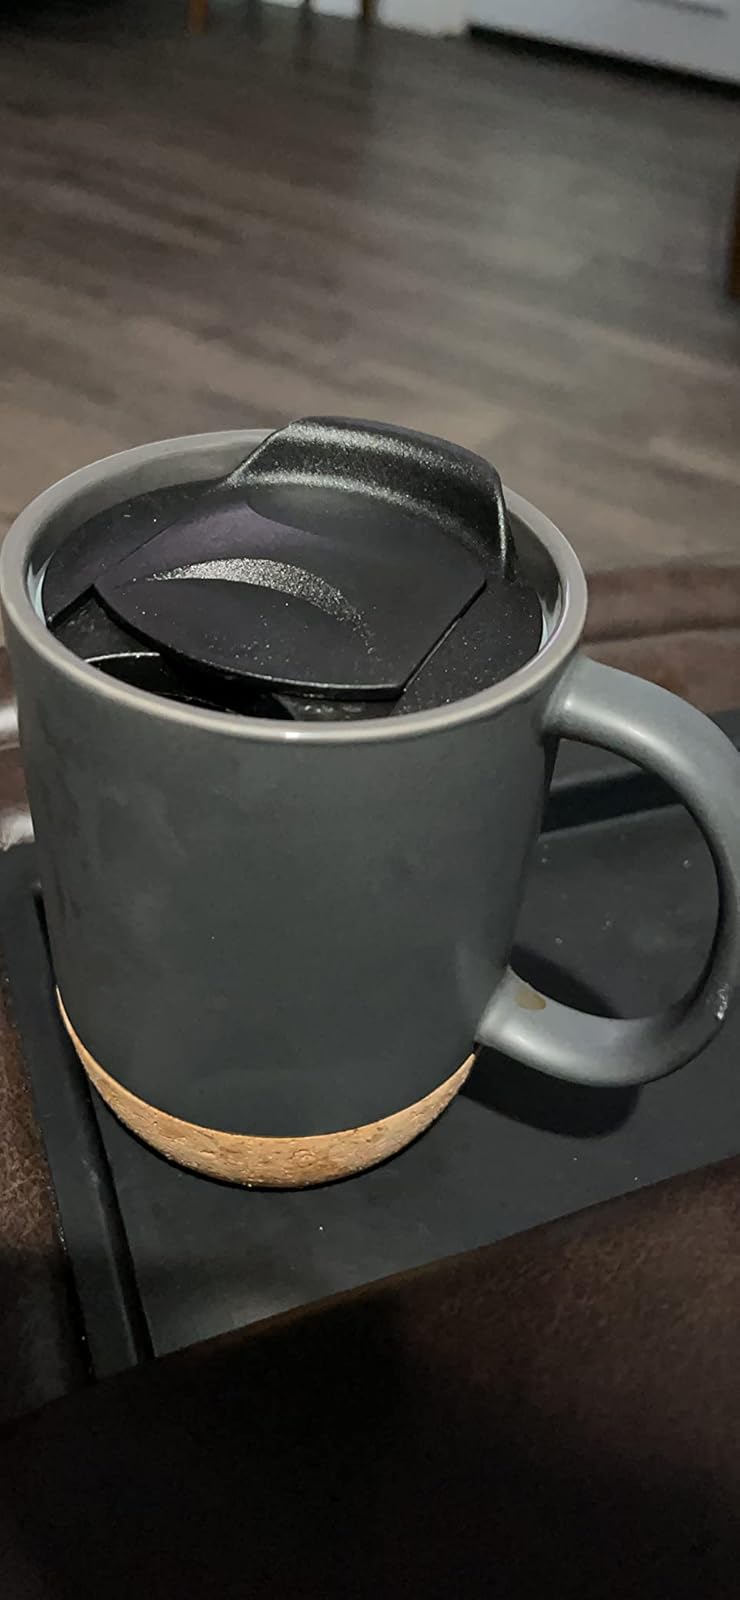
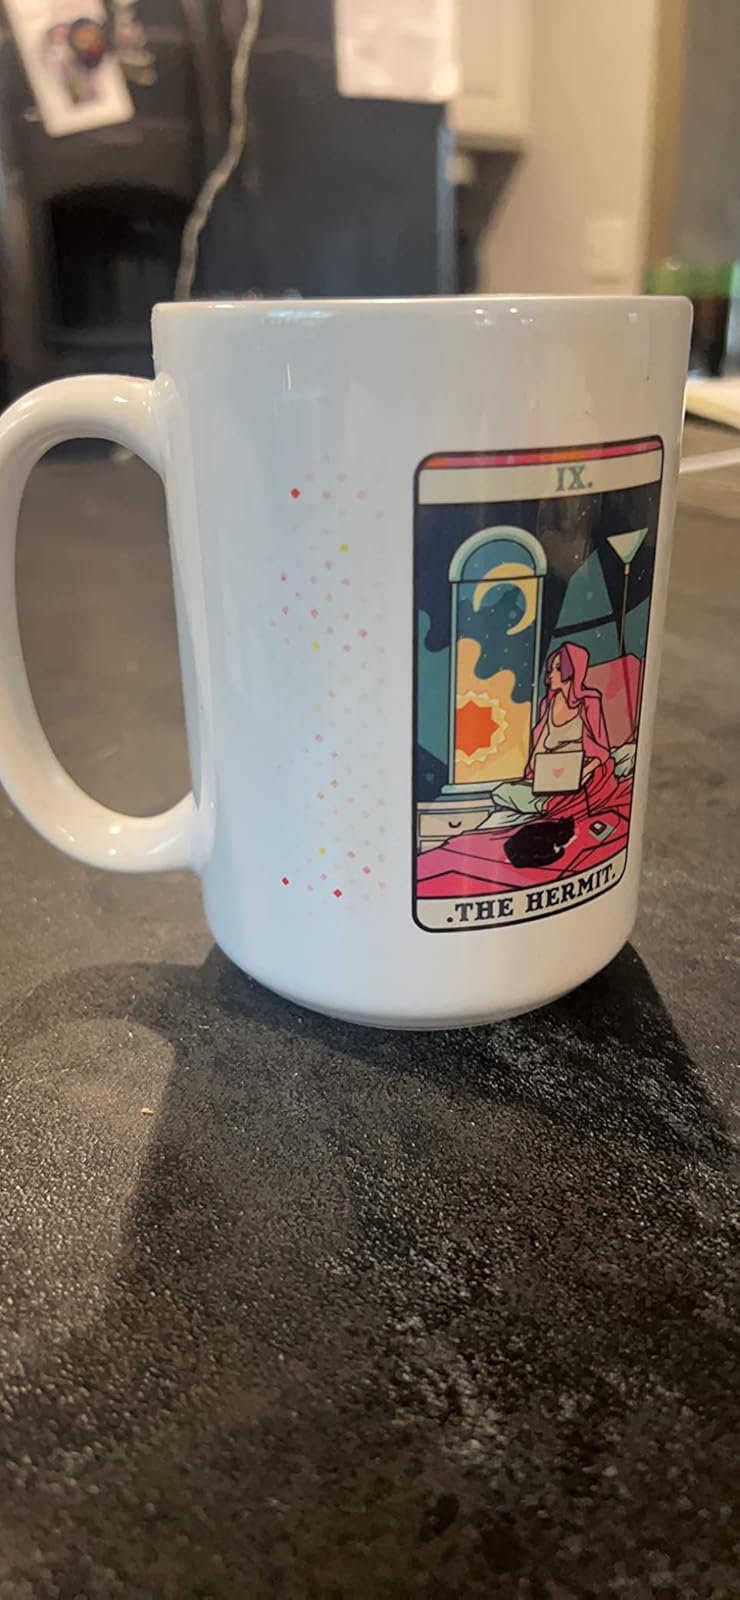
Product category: items_mug
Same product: no